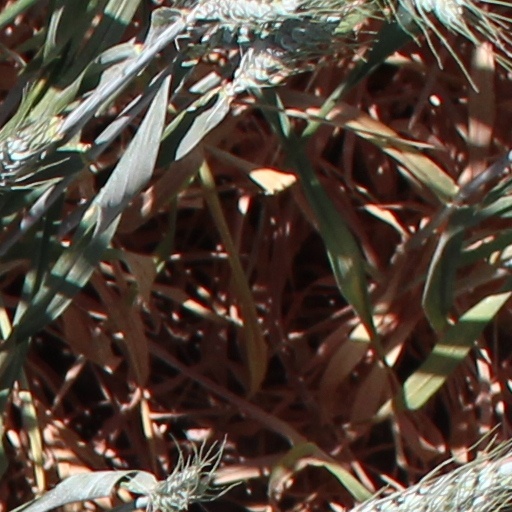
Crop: wheat